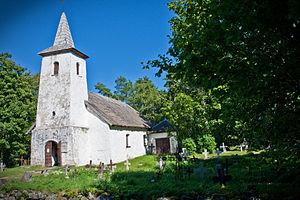
Esiküla est un village de la commune de Hiiumaa, situé dans le comté de Hiiu en Estonie.
Cet article donne une liste d'églises en Estonie.